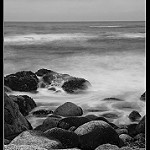
Scene: Outdoor